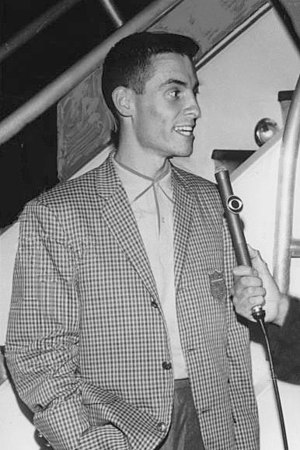
Kent Mitchell
Kent Mitchell (1960)
Henry Kent Mitchell II er en amerikansk tidligere roer og olympisk guldvinder.